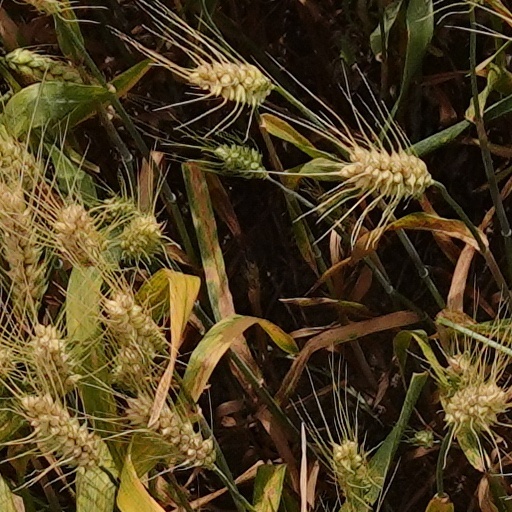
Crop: wheat